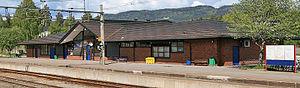
La gare de Moelv est une gare ferroviaire de la ligne de Dovre. La gare se trouve dans le centre de Moelv qui fait partie de la commune de Ringsaker.